Jim Bouton

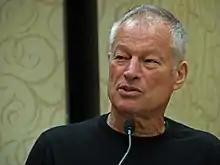
Jim Bouton speaking at the Seattle Pilots' Anniversary Celebration in August 2009

Bouton launched his comeback bid with the Portland Mavericks of the Class A Northwest League in 1975, compiling a 5–1 record. He skipped the 1976 season to work on the TV series, but he returned to the diamond in 1977 when Bill Veeck signed him to a minor league contract with the Chicago White Sox. Bouton was winless for a White Sox farm club; a stint in the Mexican League and a return to Portland followed.